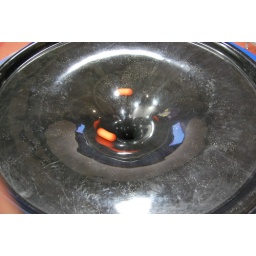
orange balls in black funnel 8